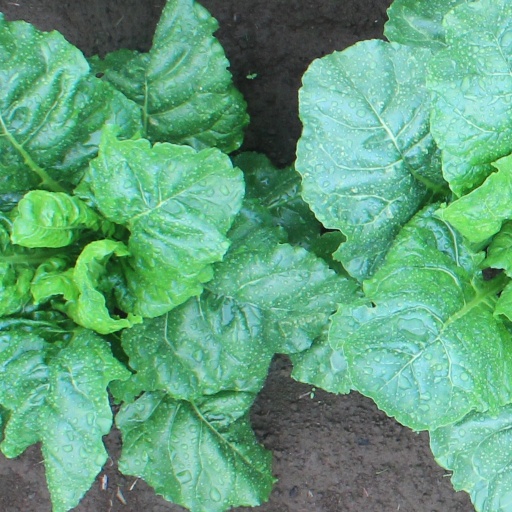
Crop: sugar beet